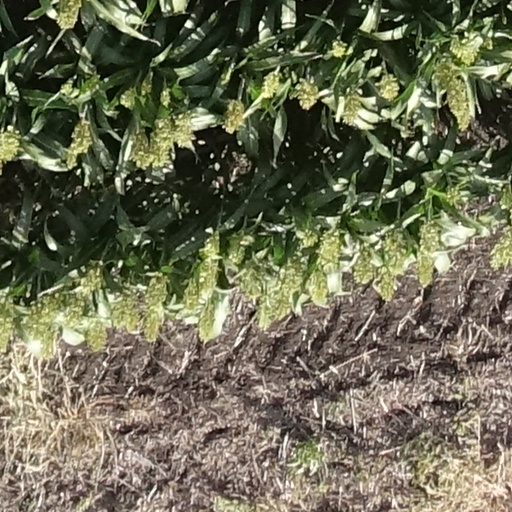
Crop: sorghum